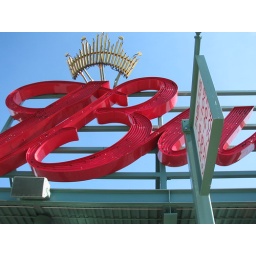
We were directly under the Budweiser sign on the right field roof deck